Sabah State Railway

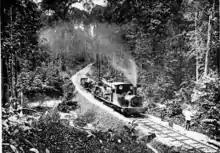
Opening of the North Borneo Railway on 3 February 1898.

Following the large demands of tobacco prior to the industry success in 1880, there was a great demand for lands for the tobacco plantation. The process to transport the produce was hardened due to lack of transportation. In 1894, following the appointment of a director and managing director for the North Borneo Chartered Company; the involvement of William Clark Cowie become crucial for the establishment of railway systems in North Borneo. Construction of the then North Borneo Railway began in 1896 under the command of engineer Arthur Joseph West with his assistant Gounon Lulus, a member of the Murut people from Keningau.